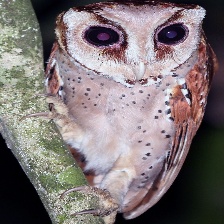
Species: ORIENTAL BAY OWL
Scientific name: PHODILUS BADIUS
ImageNet parent category: great_grey_owl